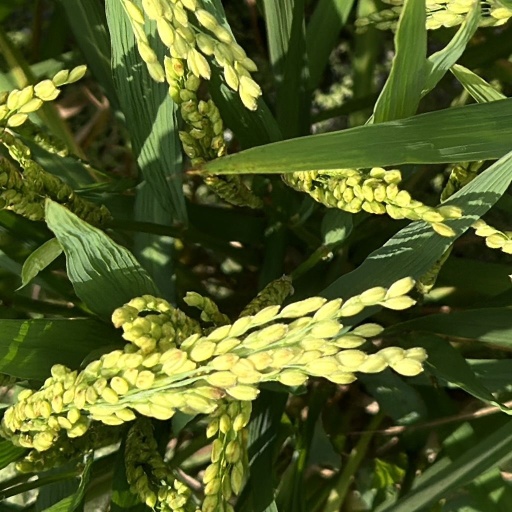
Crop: rice